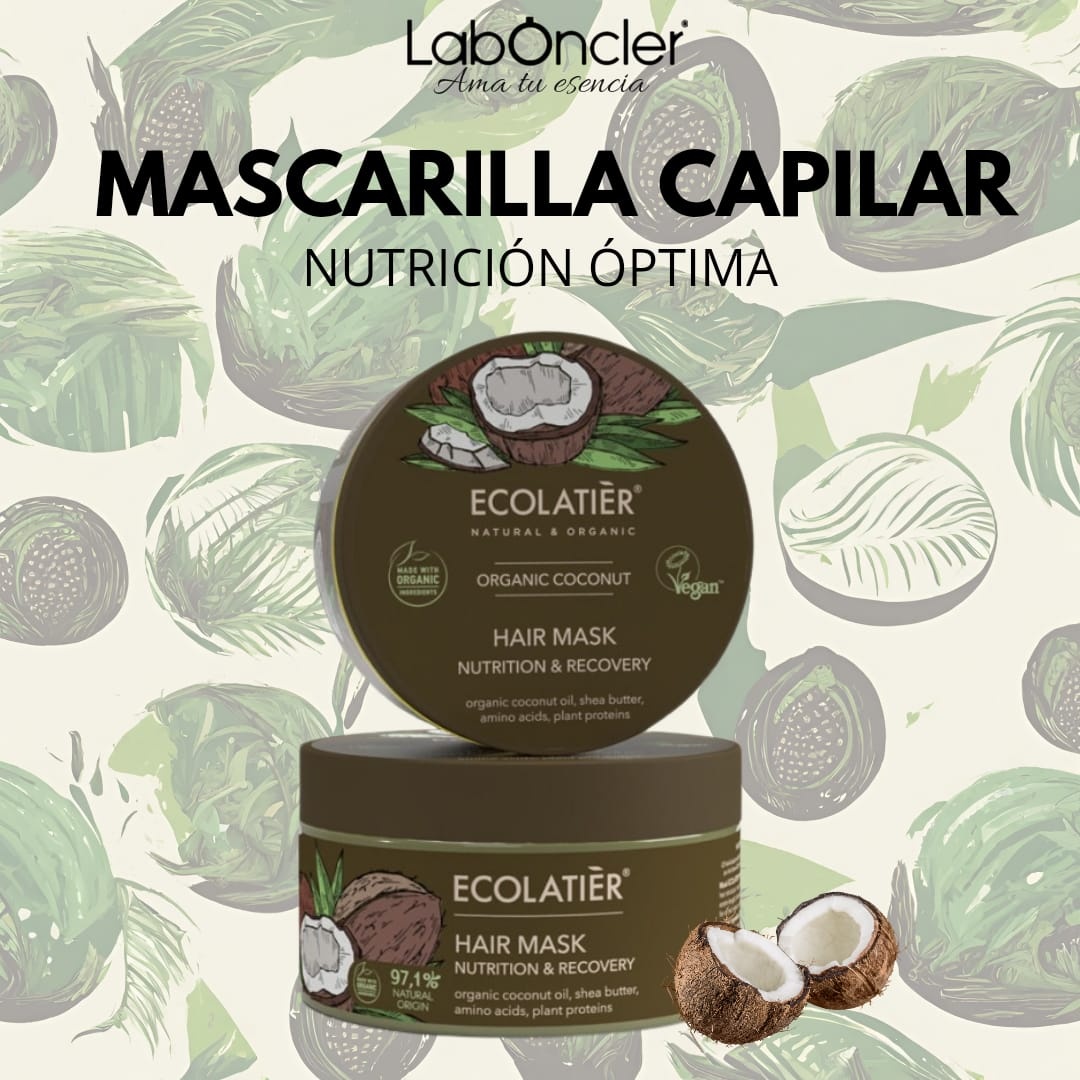
ECOLATIER Mascarilla capilar Nutrición y Recuperación Coco Ecológico
La mascarilla capilar Nutrición y Recuperación Coco Ecológico de ECOLATIER ofrece una hidratación profunda y restauración intensa gracias a su fórmula enriquecida con aceite de coco, proteínas vegetales, aminoácidos y manteca de karité. Esta combinación nutre el cabello desde la raíz hasta las puntas, reforzando su estructura y devolviendo brillo y suavidad natural. Con un 97 % de ingredientes de origen natural y veganos, es ideal para quienes buscan una solución eficaz y respetuosa con el medio ambiente para reparar y fortalecer el cabello dañado.
Brand: Beauty Store
Category: Health & Beauty > Personal Care > Hair Care